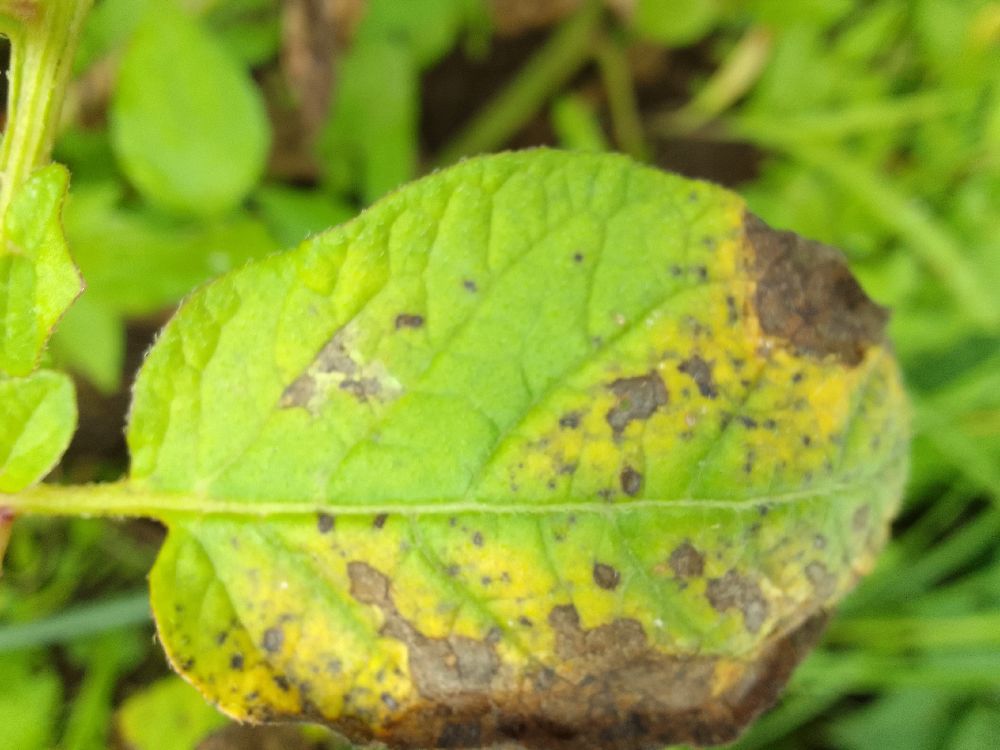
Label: Early blight